Austin Dillon

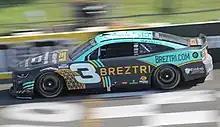
Dillon's No. 3 car at Pocono Raceway in 2022

Dillon started the 2022 season with a 25th-place finish at the 2022 Daytona 500. He scored three top-three finishes at Fontana, Martinsville, and Talladega. On March 27, Dillon recorded his first top-10 finish in a Cup Series road course race as he finished tenth at the Circuit of the Americas. At New Hampshire, he and Brad Keselowski engaged in an on-road altercation during a caution lap. Dillon won the Coke Zero Sugar 400 at Daytona to clinch a spot in the playoffs in a 1-2 finish with teammate Tyler Reddick. He assumed the lead after a huge wreck caused by rainfall took out much of the lead pack on lap 138; Dillon, who was sixteenth at the time, was the only driver in the lead pack to not be involved in the accident. Dillon was eliminated in the Round of 16 after being involved in a multi-car pileup at the Bristol night race. Dillon would later score two consecutive top-10 outings at the Charlotte Roval, giving him his second-career road course top 10 finish, (10th place) and then a 10th-place result at Las Vegas. Then, Dillon scored a career-first 3 consecutive top 10 finishes by coming home in 4th place at Homestead. He finished the season 11th in the points standings.